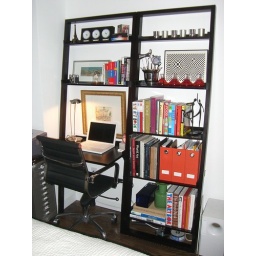
note the very good Herman Miller-imitation desk chair by PotteryBarn